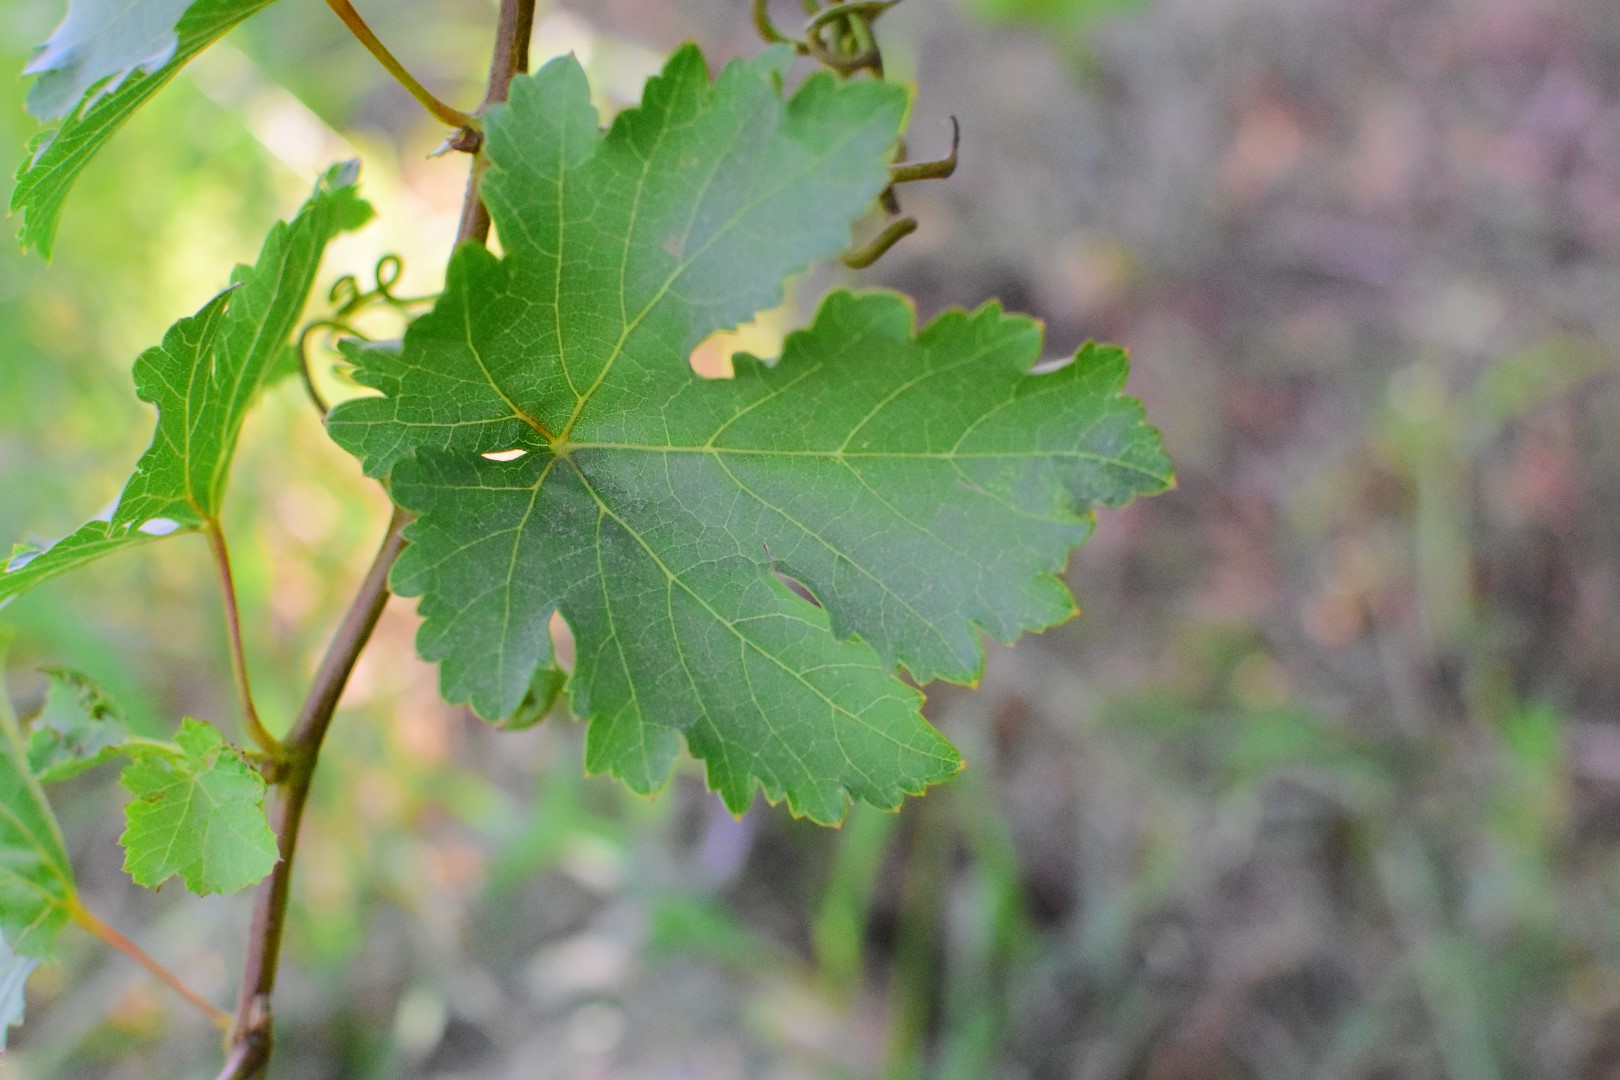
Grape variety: Deas Al-Annz